Index Librorum Prohibitorum

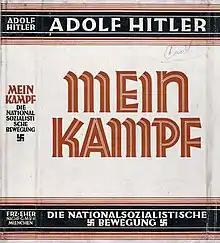
Although Nazi ideologist Alfred Rosenberg's book "Myth of the Twentieth Century" was placed on the Index, Adolf Hitler's book was not.

While individual books continued to be forbidden, the last edition of the Index to be published appeared in 1948. This 20th edition contained 4,000 titles censored for various reasons: heresy, moral deficiency, sexual explicitness, and so on. That some atheists, such as Schopenhauer and Nietzsche, were not included was due to the general (Tridentine) rule that heretical works (i.e., works that contradict Catholic dogma) are "ipso facto" forbidden. Some important works are absent simply because nobody bothered to denounce them. Many actions of the congregations were of a definite political content.